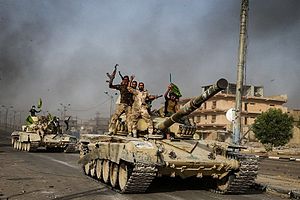
Slaget om Fallujah (2016)
Tank generobret fra Islamisk Stat
Slaget om Fallujah (2016), også refereret til som det tredje slag om Fallujah eller Fallujah offensiven, var en militær operation imod Islamisk Stat som skulle generobre byen Fallujah og dens forstæder, lokationen er 69 kilometer vest for den Irakiske hovedstad Baghdad. Operationen begyndte den 22. maj 2016, tre måneder efter de irakiske styrker havde startet en totalt belejring af Fallujak. Den 26. juni havde irakiske styrker generobret byen, der gik dog yderligere to dage, før der kom kontrol med omkring liggende områder udenfor byen. Islamisk Stat havde i vinteren 2014 taget kontrol over Fallujah.